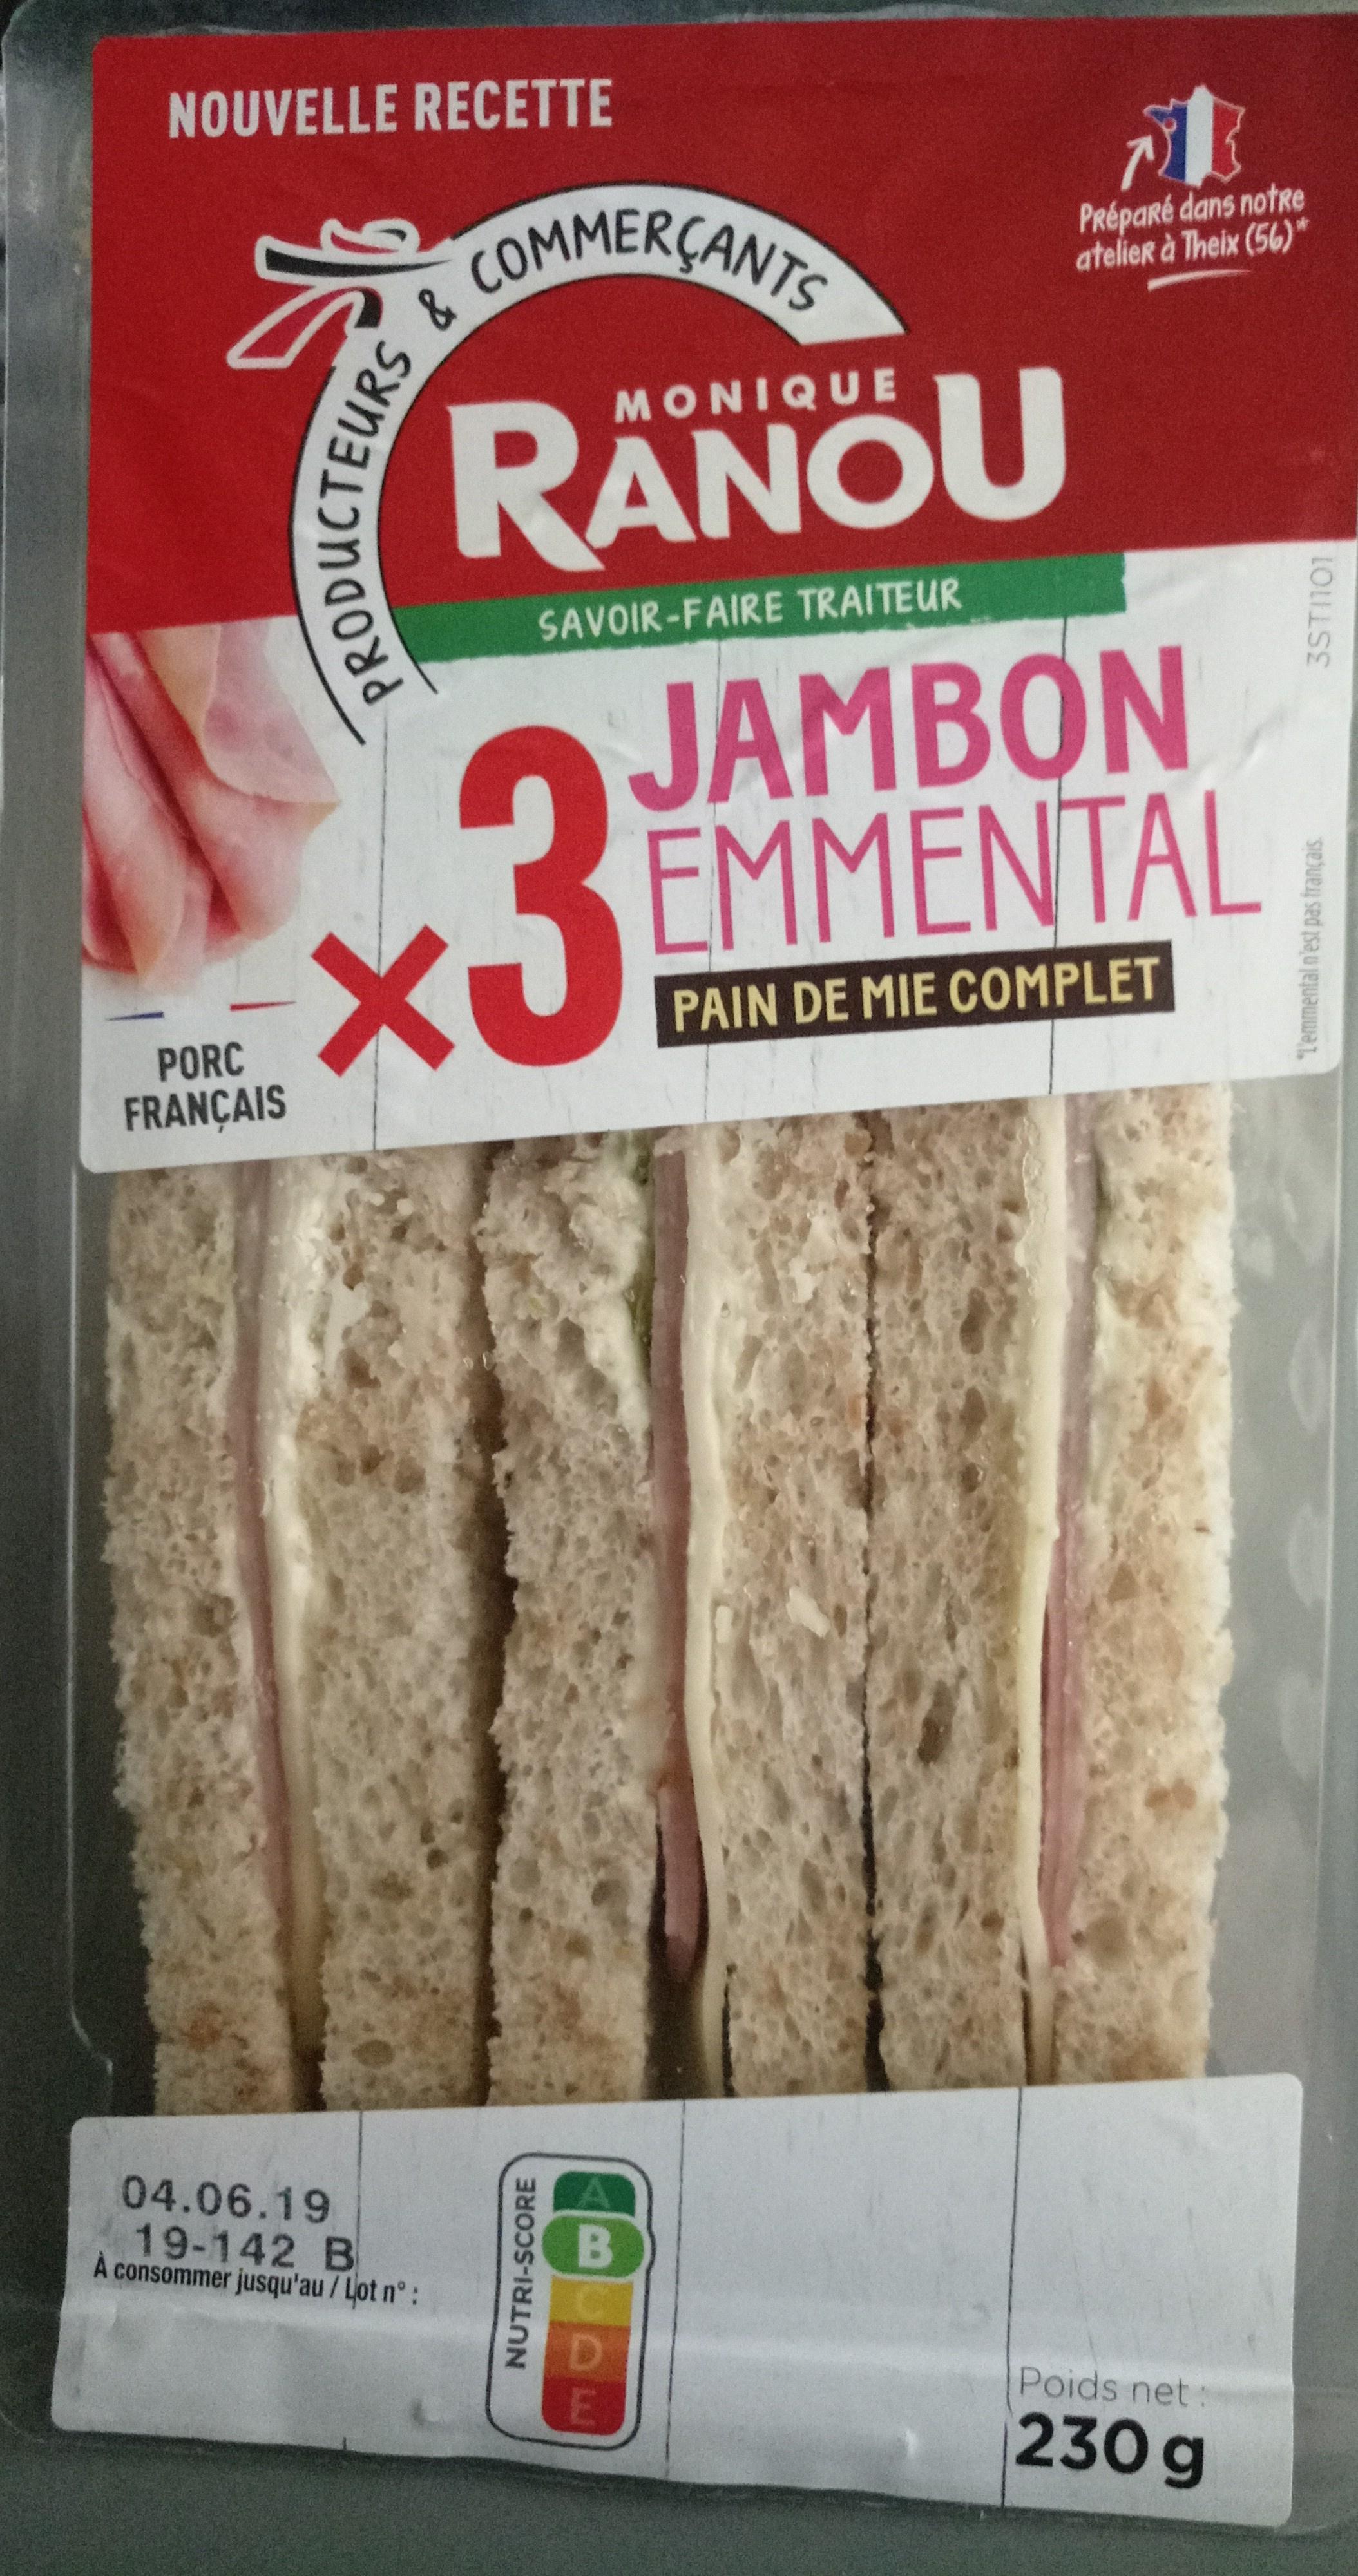
Nutri-Score label: nutriscore-b